Nanjing Trams

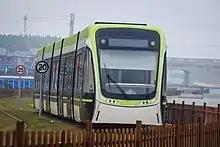
Qilin Tram

Qilin Tram, with a total length of , runs between Maqun station on Line 2, Nanjing Metro and Shiyanglu station. There are 13 stations; one of them is elevated, while the rest are surface-level.